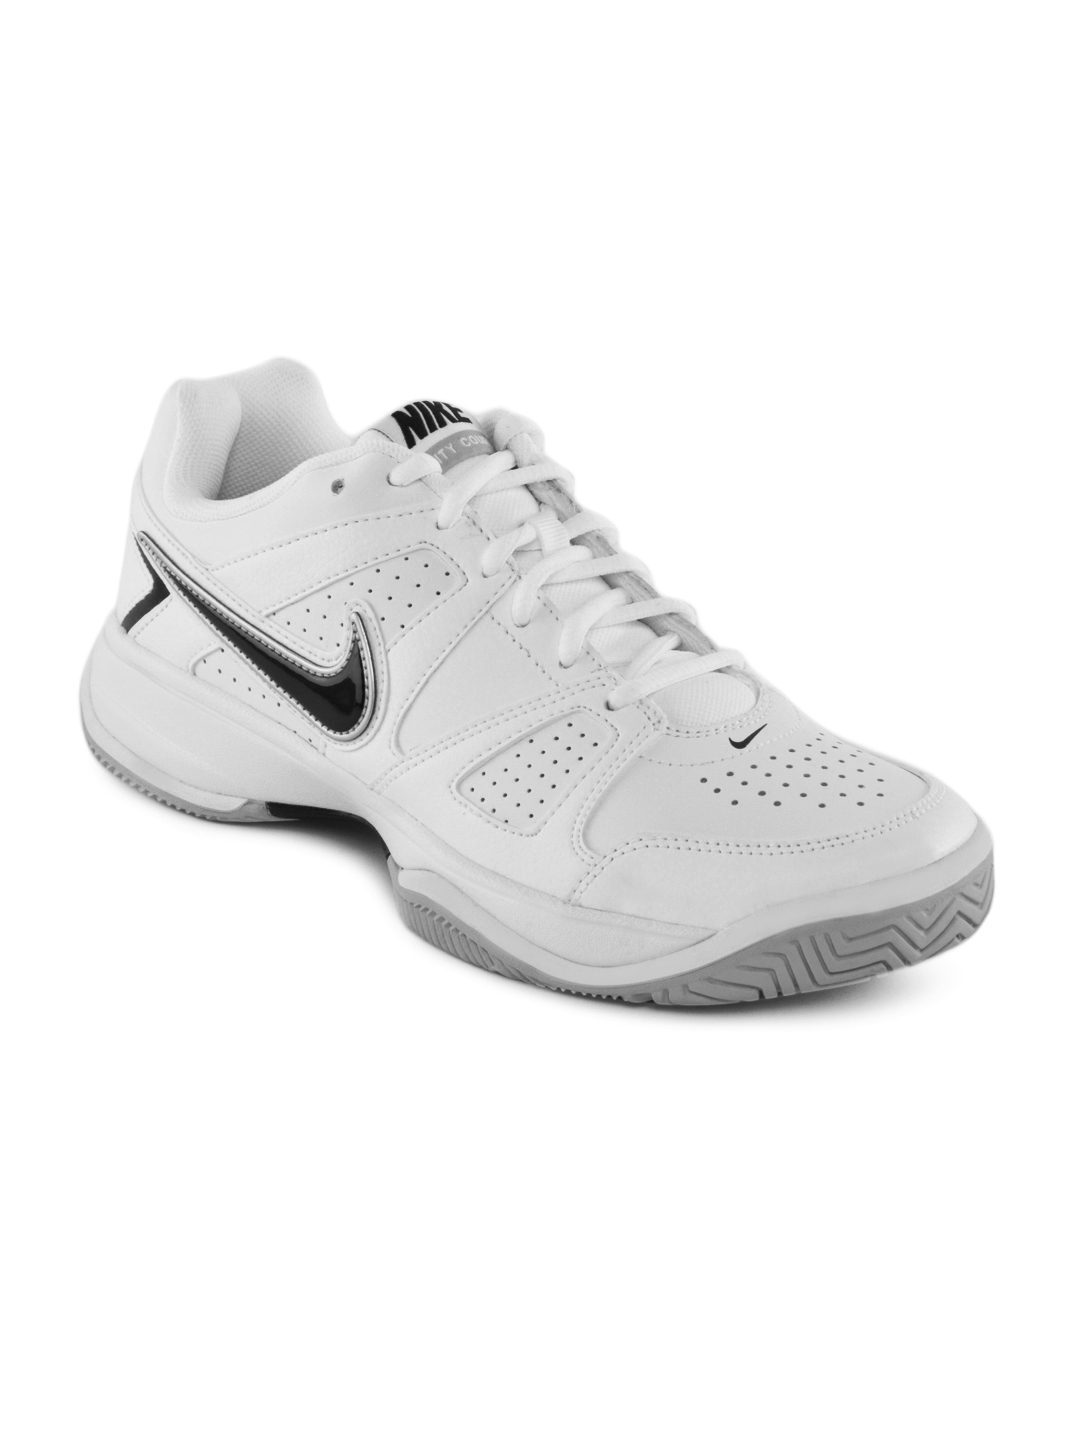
Nike Men City Court VII White Sports Shoes
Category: Footwear / Shoes / Sports Shoes
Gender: Men
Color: White
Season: Summer 2012
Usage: Sports